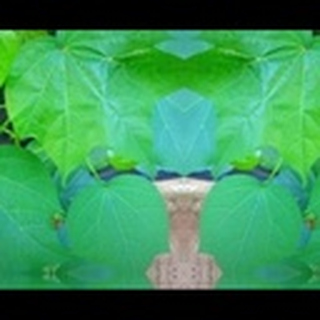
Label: healthy_cotton